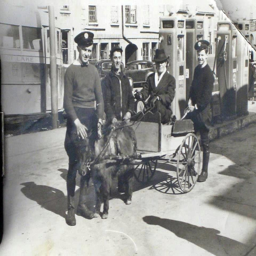
A man sitting in a two wheeled carriage attached to a little horse with three men standing around.
an old photo of a miniture pony pulling a cart
A group of people standing around a pony and cart.
a group of guys standing together to take a picture
A black and white photo of people standing in front of a small carriage .